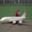
Label: airplane